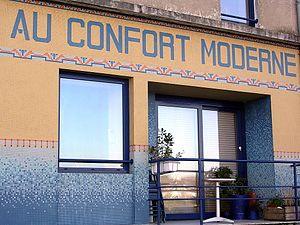
Un certain nombre d'œuvres cinématographiques et télévisuelles ont été tournés dans le département de la Loire-Atlantique.
La Reine blanche est un film réalisé par Jean-Loup Hubert, sorti en France le 8 mai 1991.